Mount Airy (Davidsonville, Maryland)

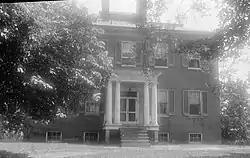
Mount Airy, HABS Photo, July 1940

Mount Airy is a historic home at Davidsonville, Anne Arundel County, Maryland. It is a two-story, cube-shaped brick Georgian-Federal style, late neo-classical dwelling with a Doric portico on a central hall plan. It was built about 1857 for James Alexis Iglehart, whose children were educated by their French tutor in the family schoolhouse. In addition to the schoolhouse, a mid-19th century frame smokehouse is also on the property.